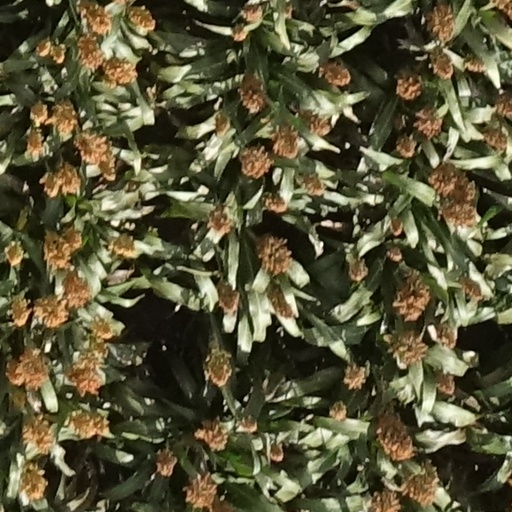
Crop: sorghum